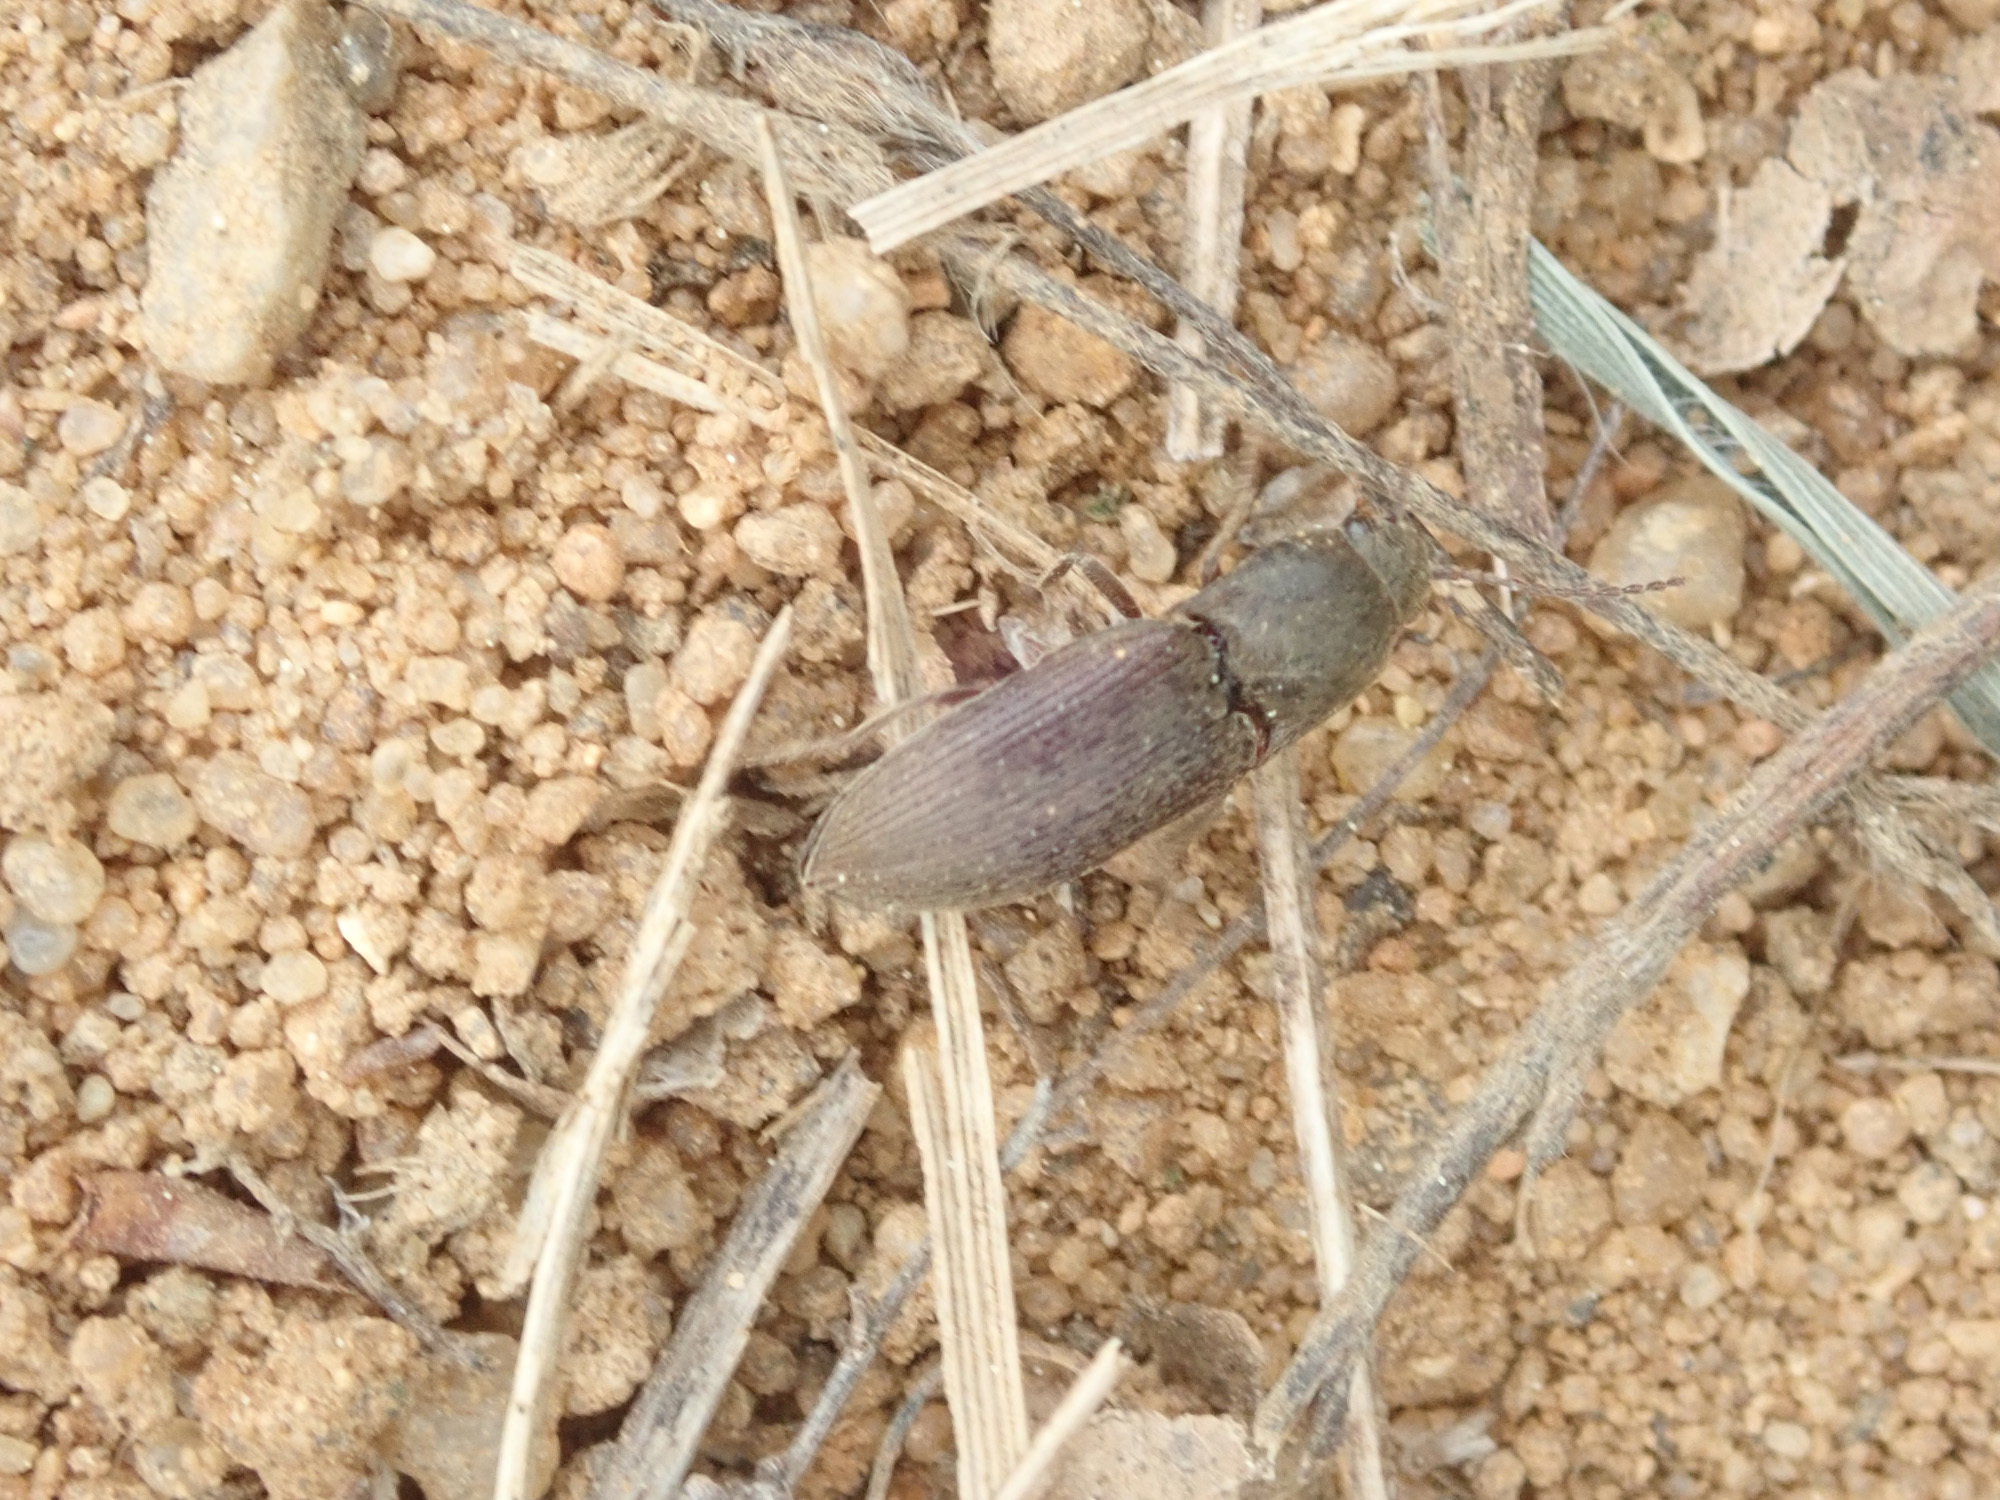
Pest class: clickbeetles_wireworms